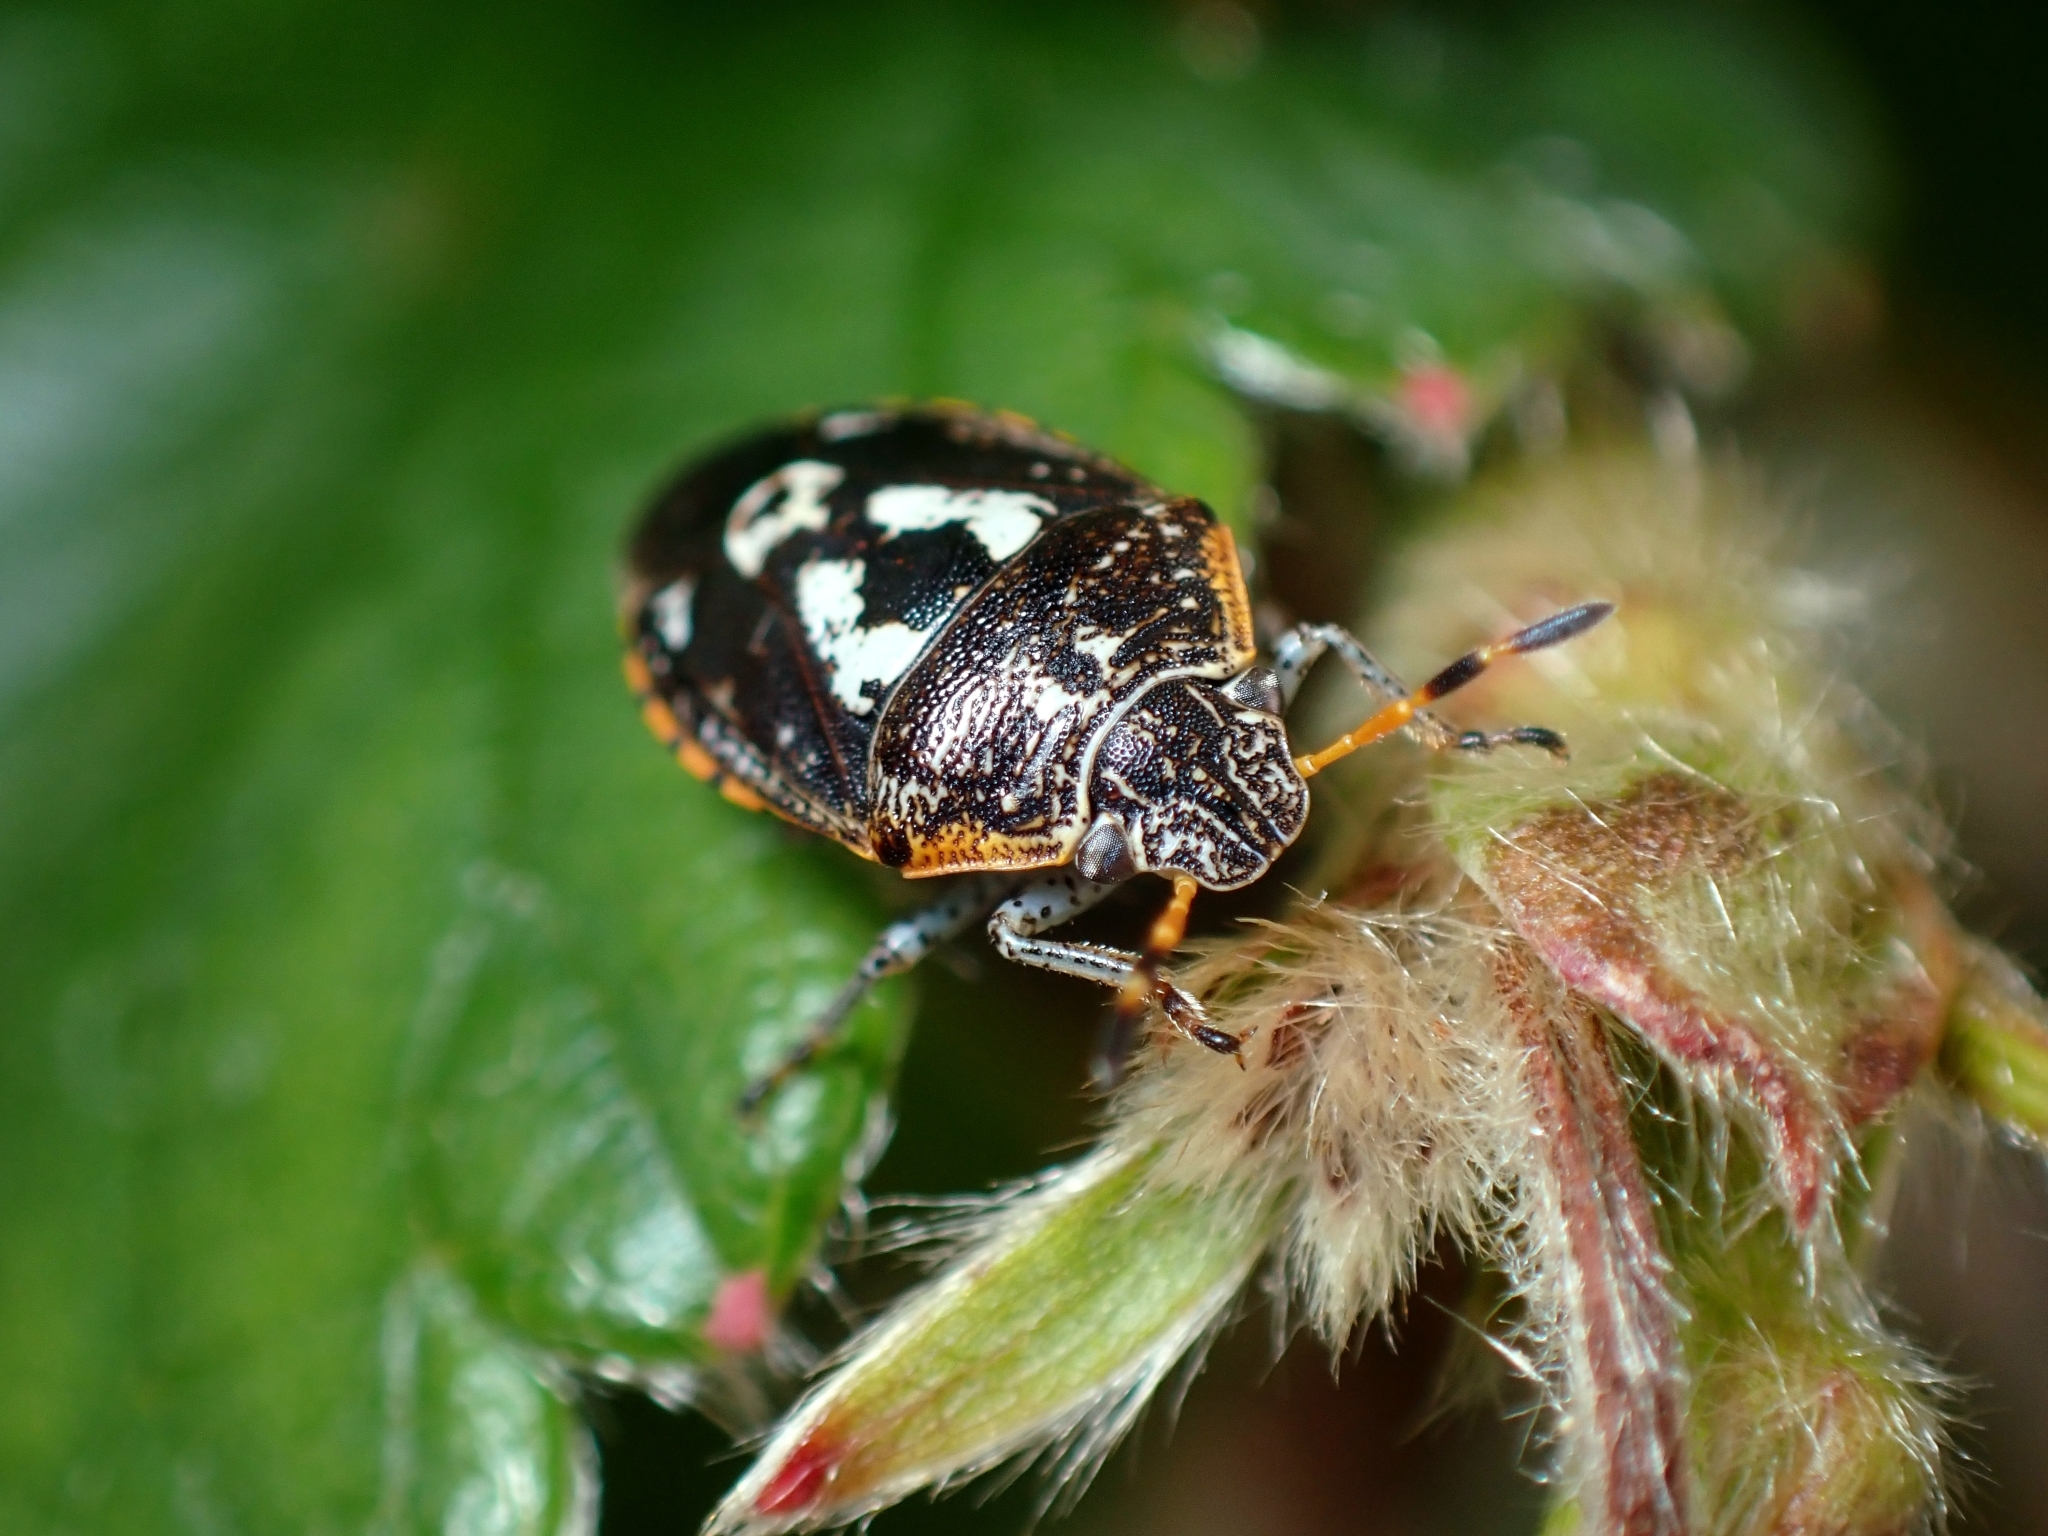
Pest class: stink_bug